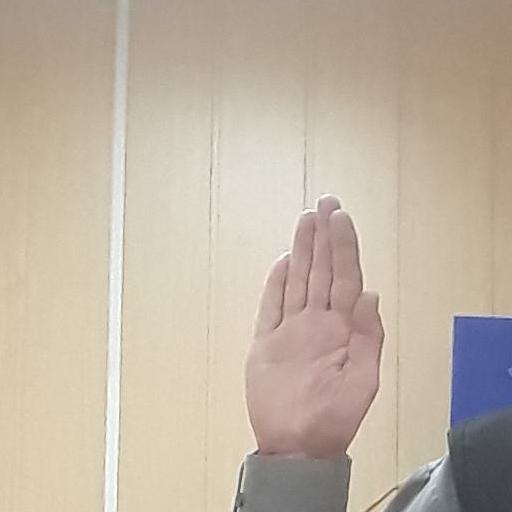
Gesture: stop